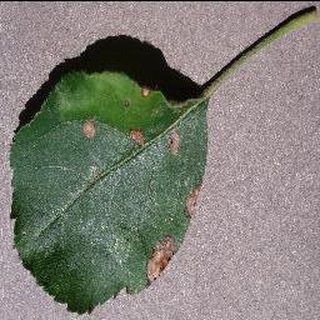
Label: apple_black_rot